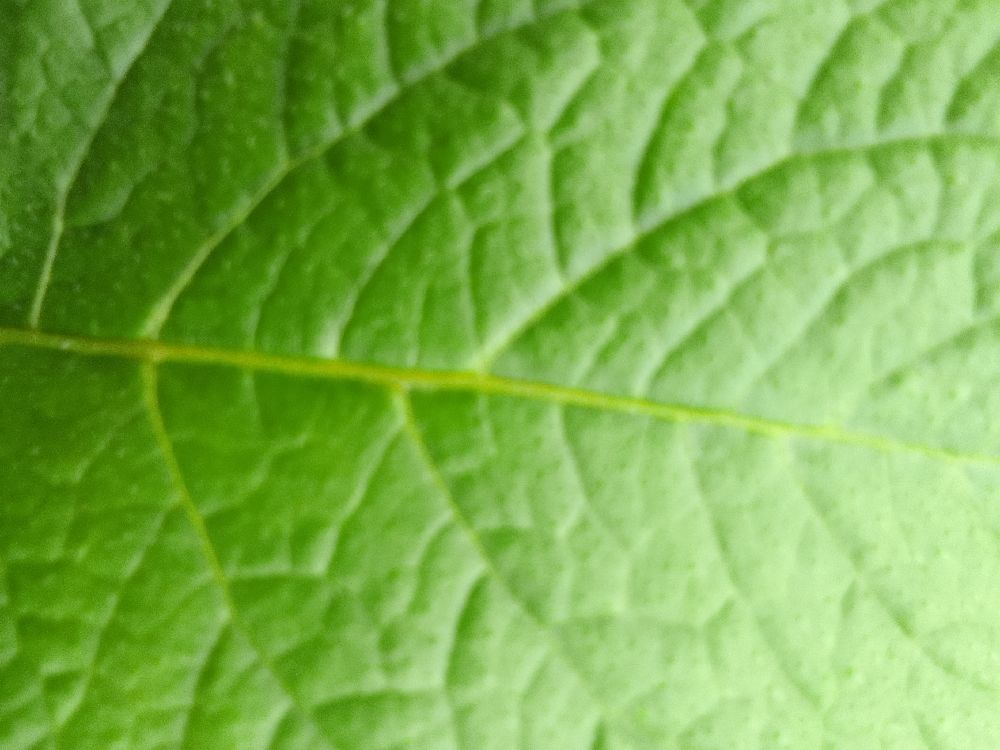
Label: Healthy